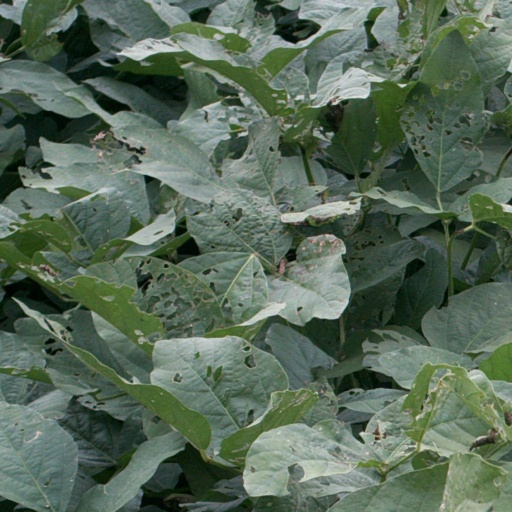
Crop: soybean